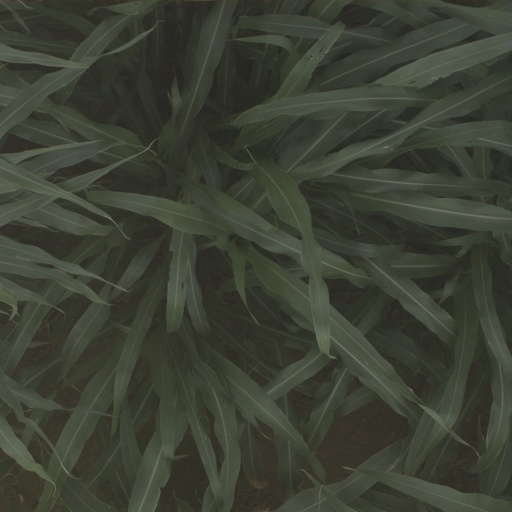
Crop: sorghum